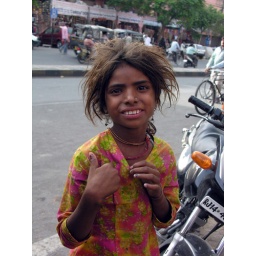
Girl in street in Jaipur's pink city.